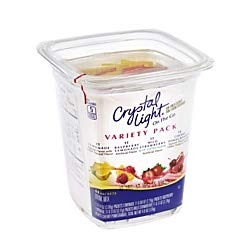
Item Name: Crystal Light On-The-Go Variety Pack, Tub of 44 Packets
Value: nan
Unit: None

Price: 10.825